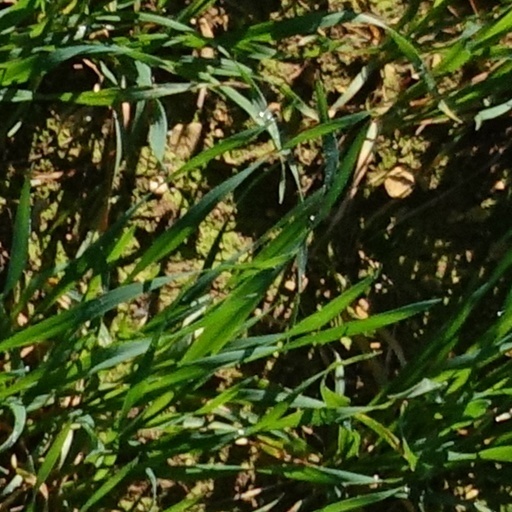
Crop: wheat